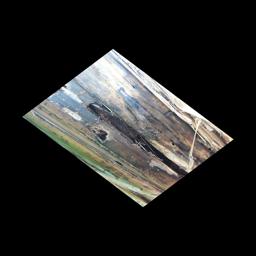
Label: PSEUDOSTEM WEEVIL